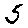
Label: 5